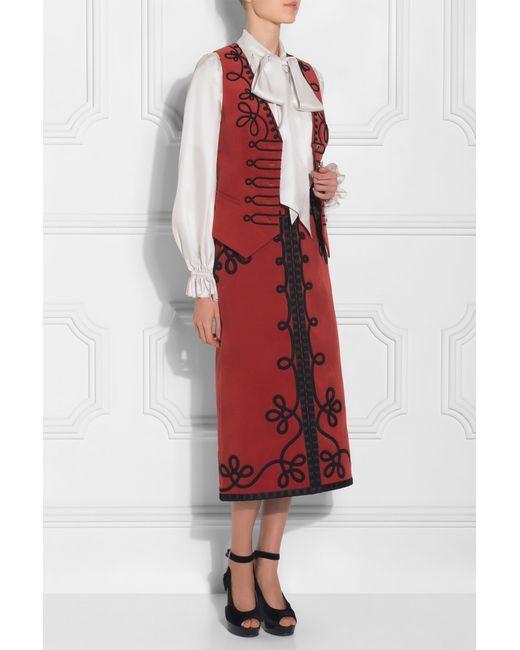
Rotes bedrucktes Kleid mit weißem Ärmel